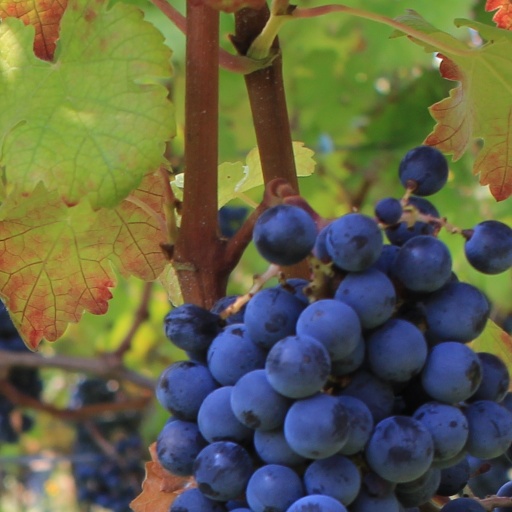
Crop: grape